Aleutian Islands campaign

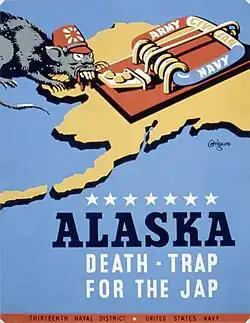
U.S. military propaganda poster from 1942/43 for Thirteenth Naval District, U.S. Navy, showing a rat with stereotypical attire representing Japan approaching a mousetrap labeled "Army – Navy – Civilian," on a background map of the Alaska Territory, referred to as future "Death-Trap For The Jap."

The villagers of Saint Paul spent most of World War II at the Thlinket Packing Company cannery at Funter Bay. The cannery had previously ceased operation in 1931 and had been used as storage before being acquired by P.E. Harris Co in 1941. By 1942 the buildings had fallen into disrepair with only a caretaker and his wife living on site when the owners struck a deal with the U.S. Government on the June 16 to lease the property for $60 per month, and on June 24 the entire native population of Saint George and Saint Paul arrived at Funter Bay. The following day villagers of St George were shifted to the mine site about one mile away.